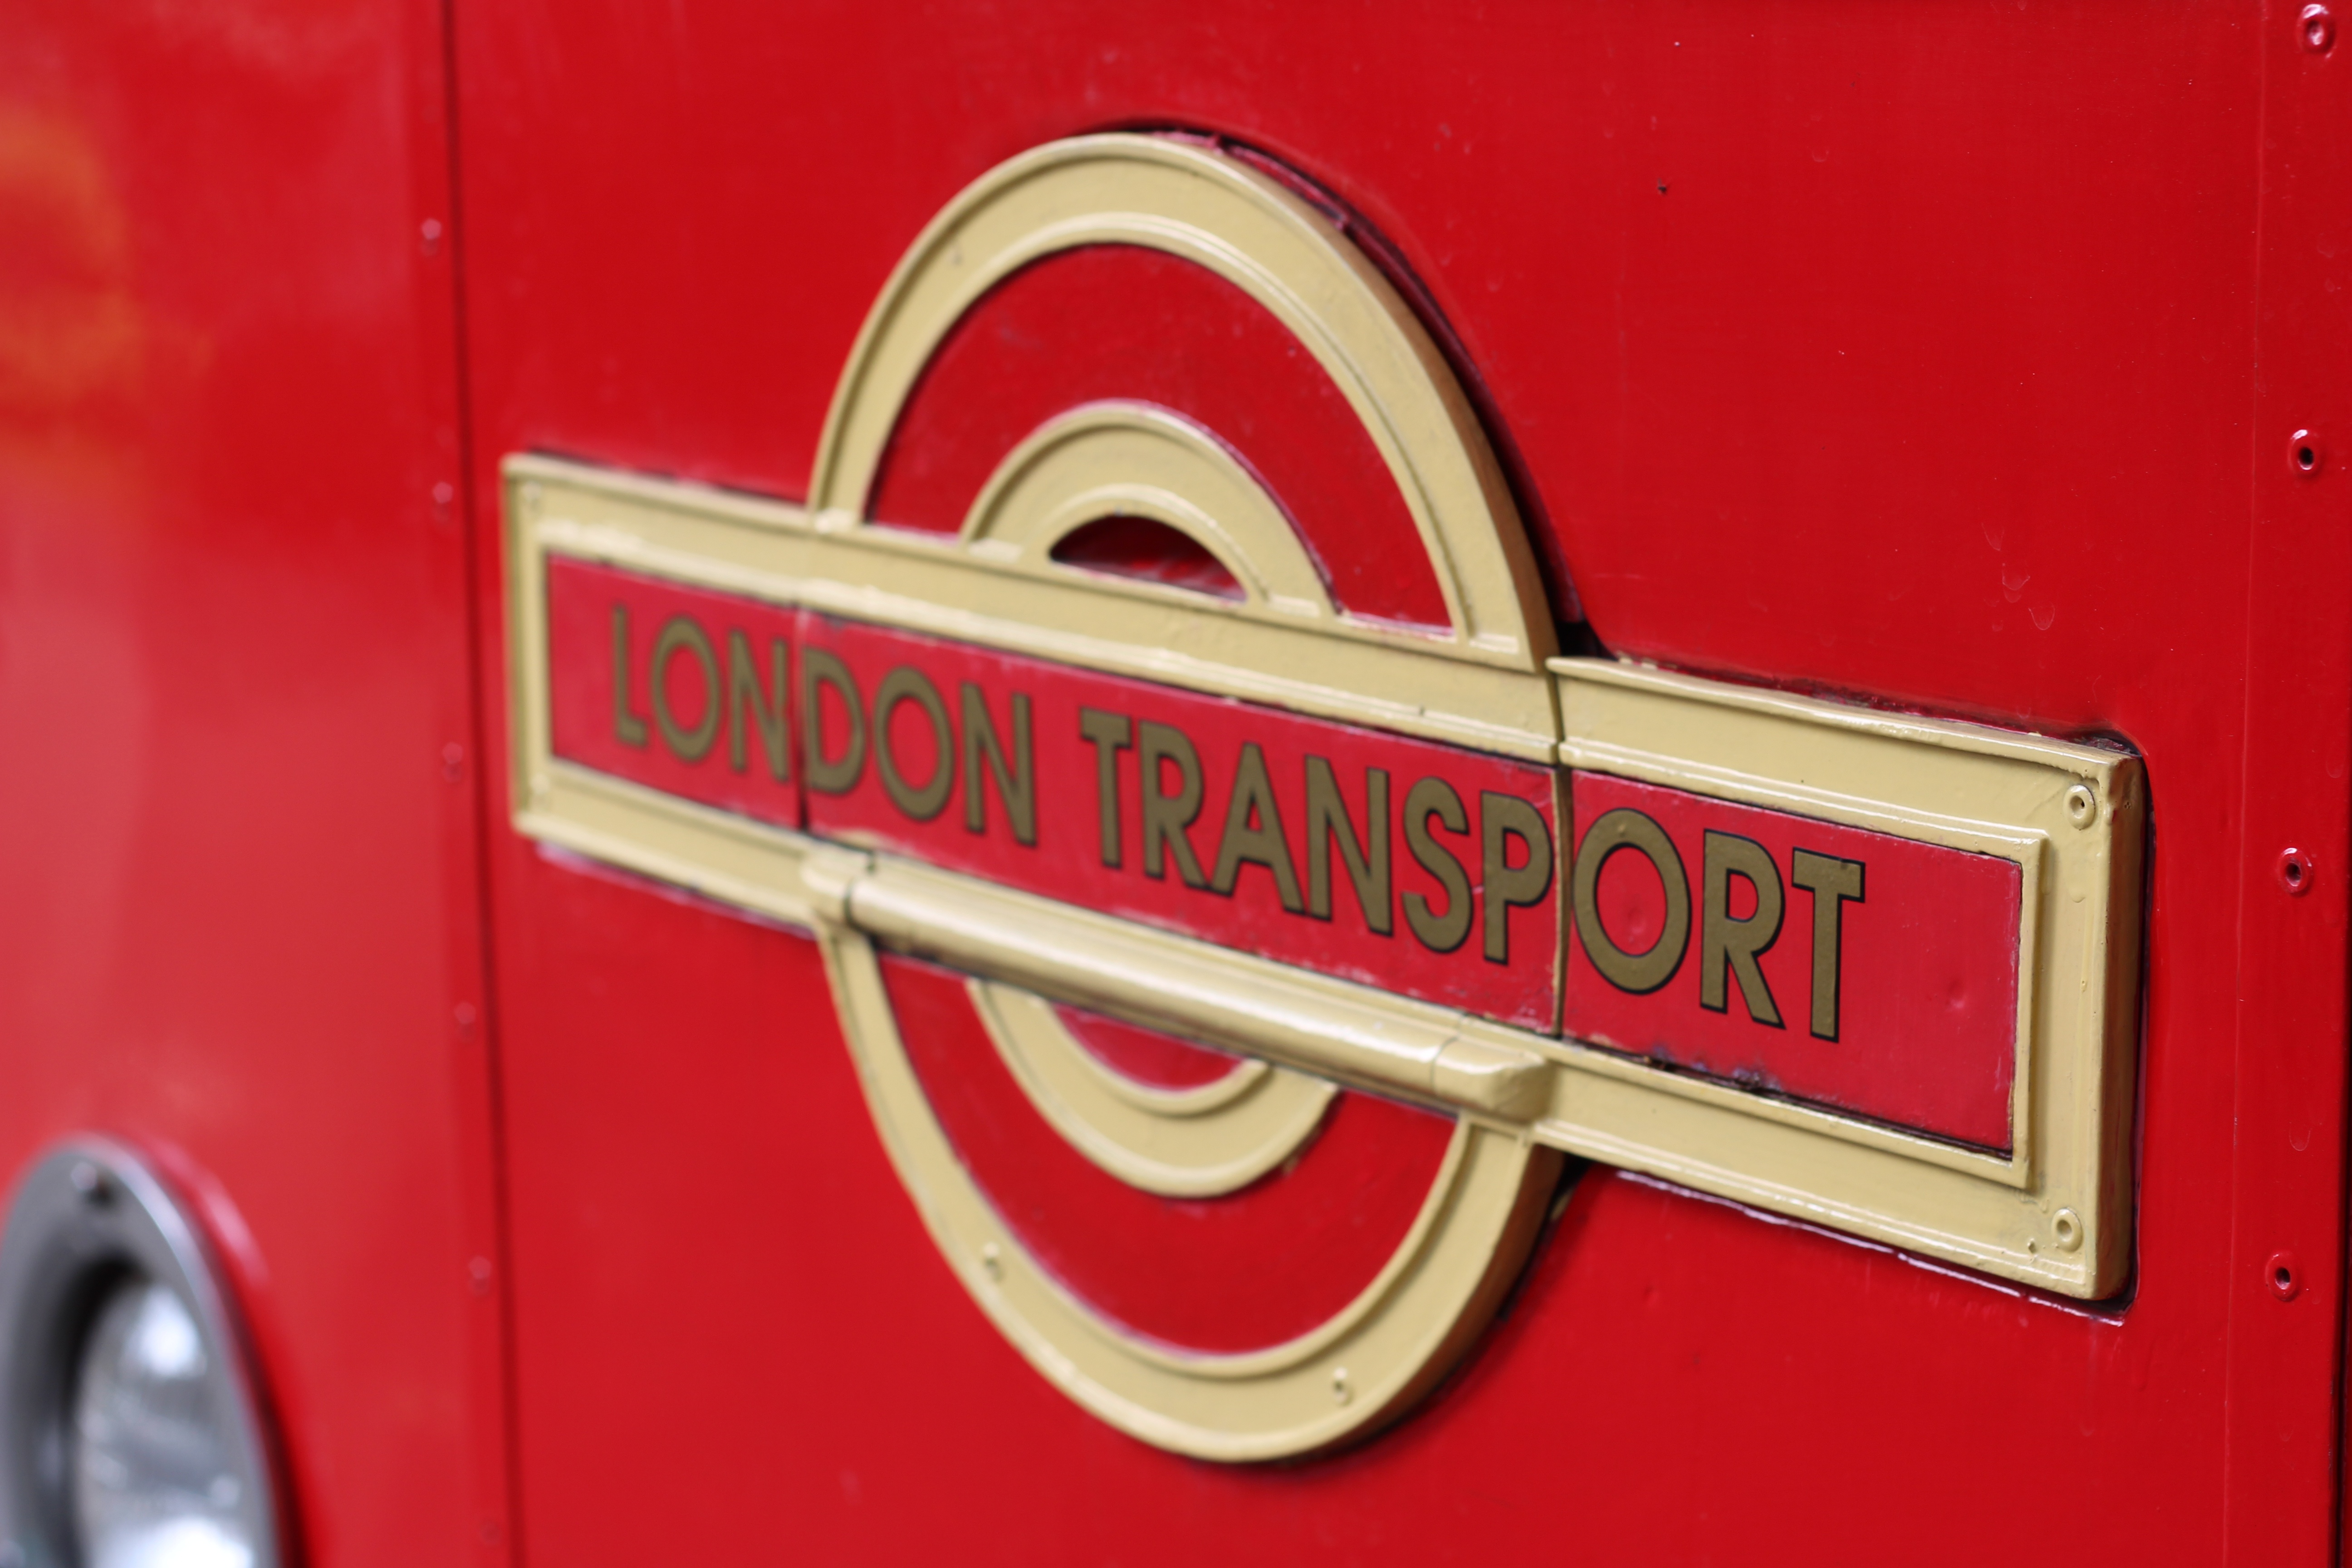
traffic, car, vintage, number, tourist, travel, motion, transportation, transport, sign, europe, red, vehicle, tourism, signage, close up, uk, england, bus, london, british, english, britain, united, kingdom, traditional, vintage cars, london bus, london transport, vintage bus, automotive exterior, vehicle registration plate